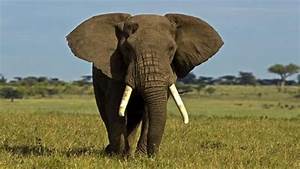
Label: elefante